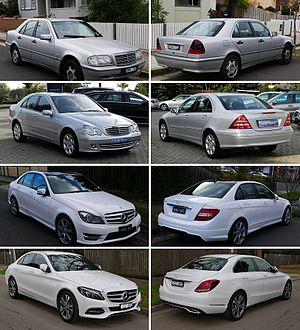
La Mercedes-Benz Classe C est une gamme d'automobile familiale du constructeur allemand Mercedes-Benz existant en berline, break, coupé et cabriolet. Quatre générations se succèdent, lancées en 1993 puis en 2000, en 2007 et enfin en 2014. La première Classe C, datant de 1993, remplace la Mercedes-Benz 190.